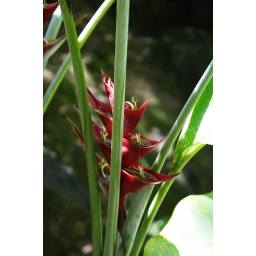
Flower, with water in its cups